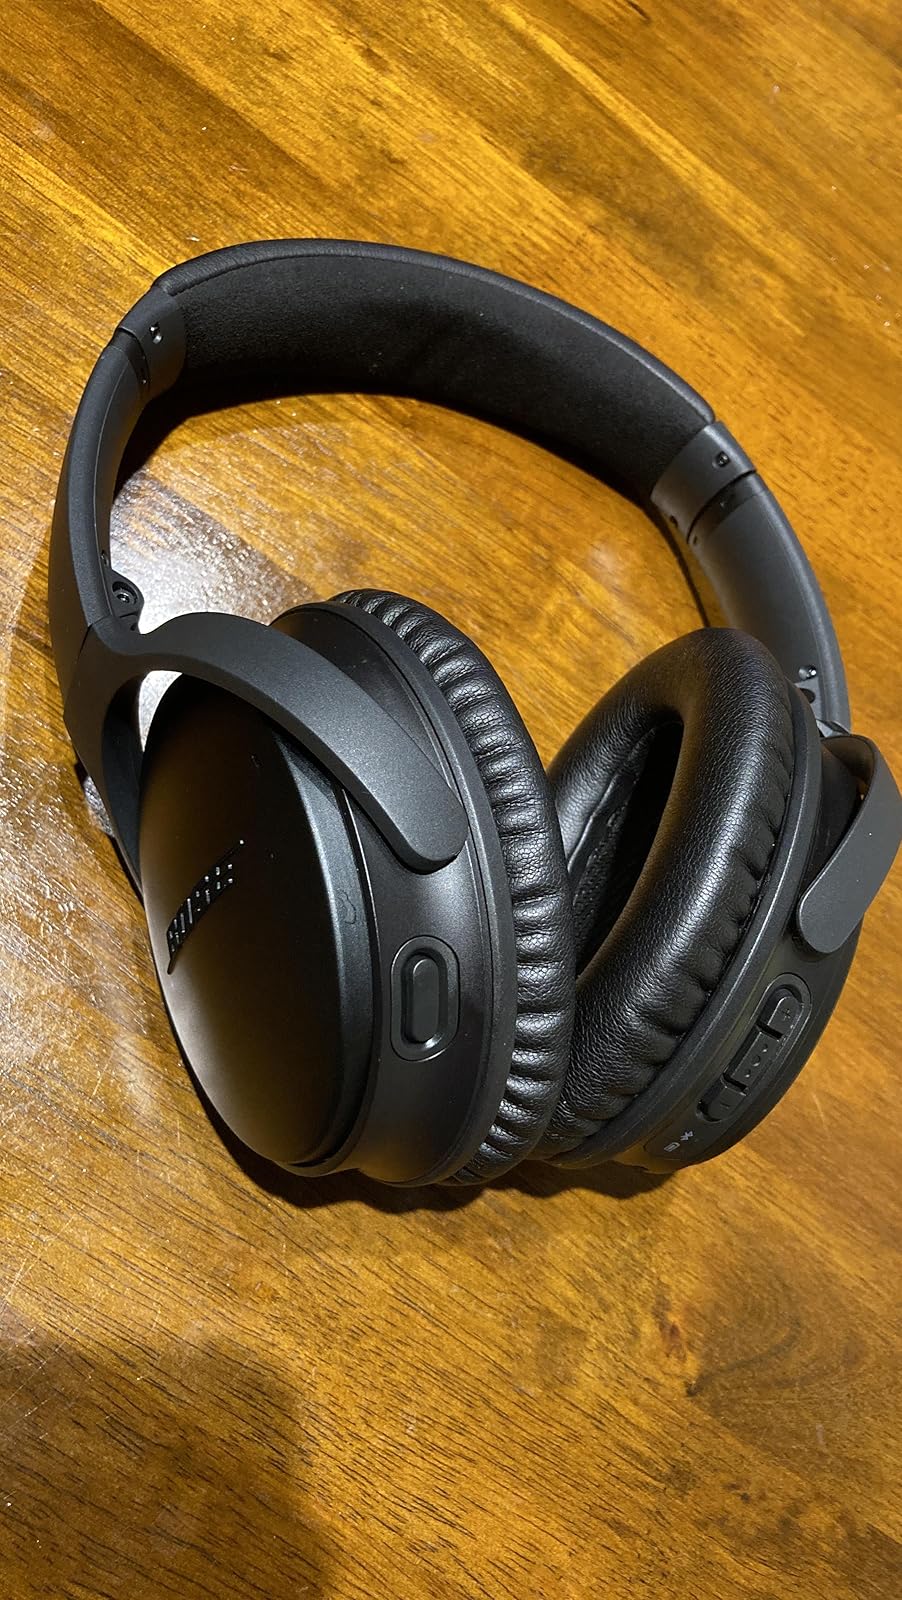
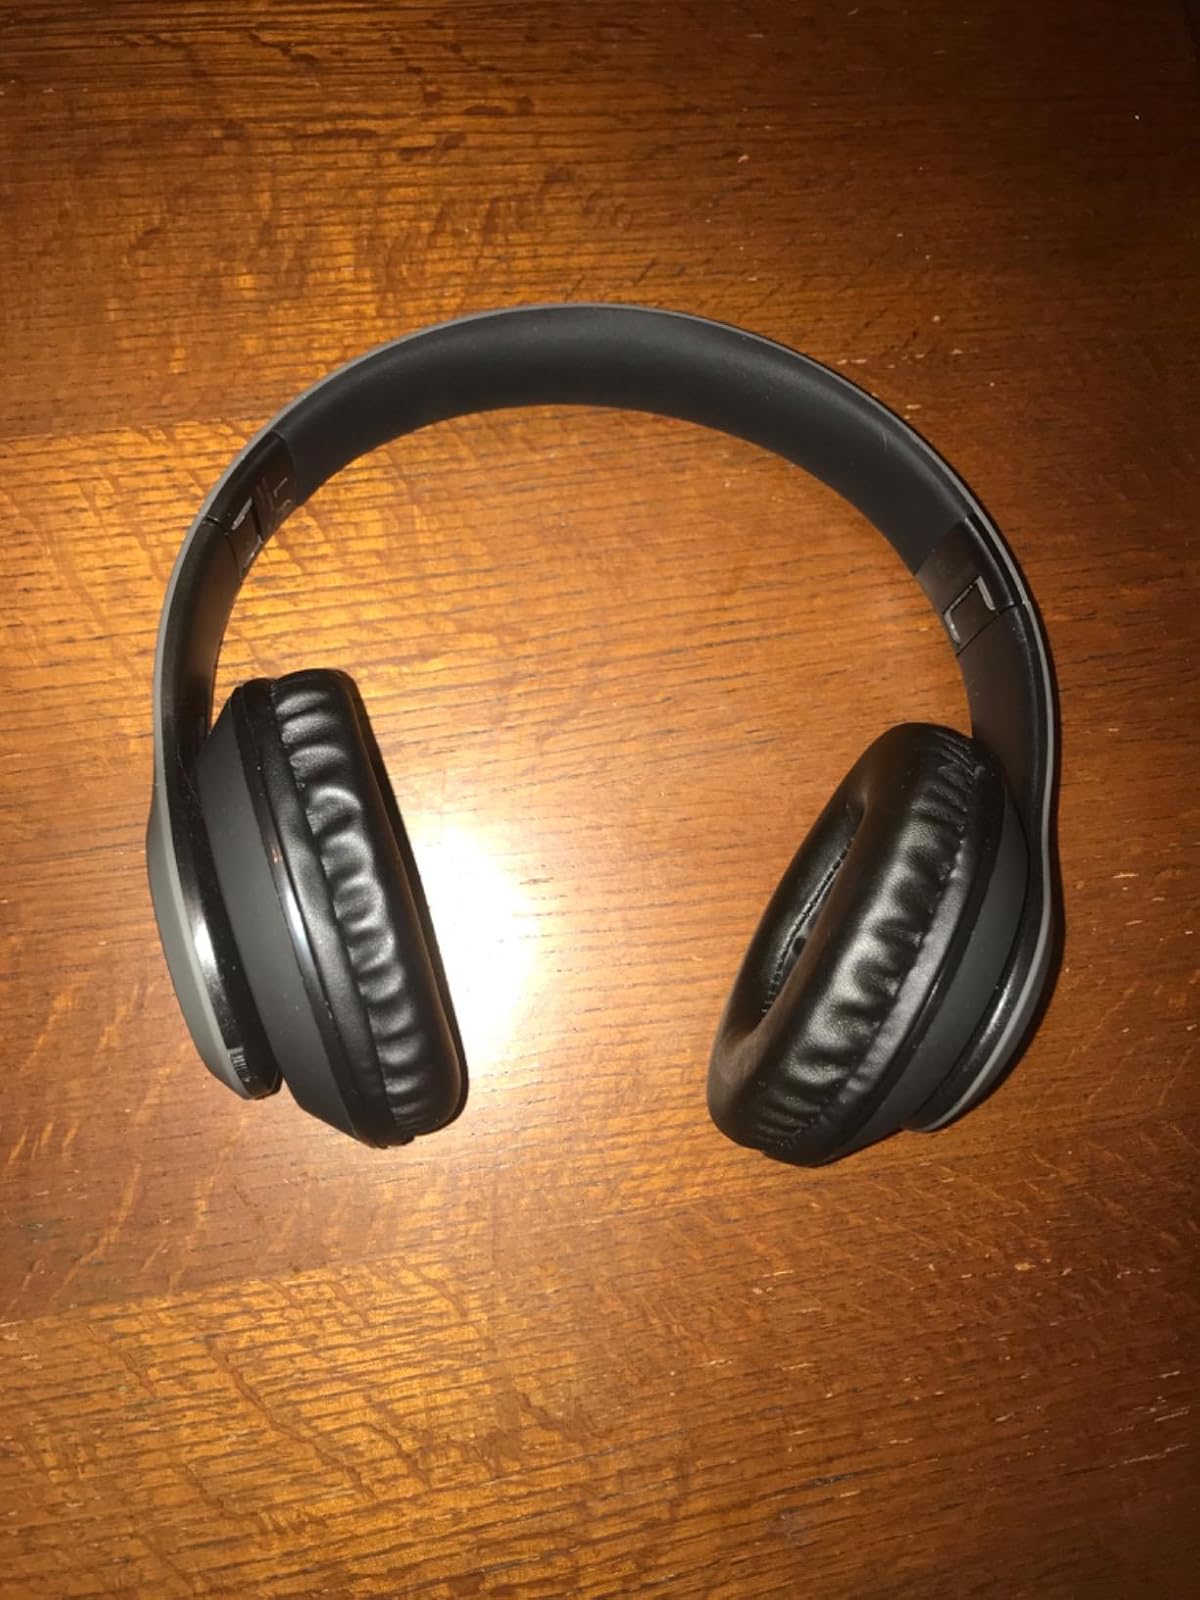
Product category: headphones
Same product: no